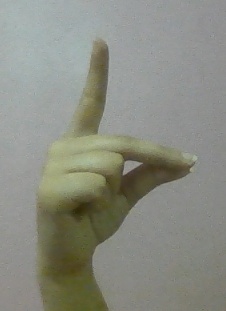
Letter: ta